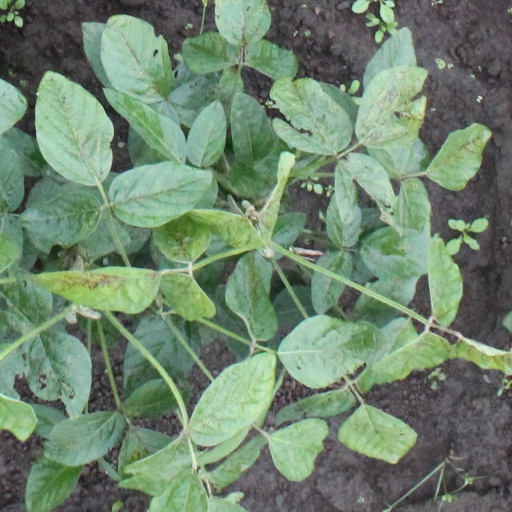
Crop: soybean